Pinot blanc

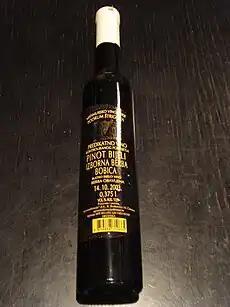
A bottle of Pinot blanc (selected late harvest) from Međimurje County, northern Croatia

In France the grape is often blended with Klevner, sometimes referred to by locals as "true Pinot", and Auxerrois grapes, in order to give it a more Alsatian flavor.